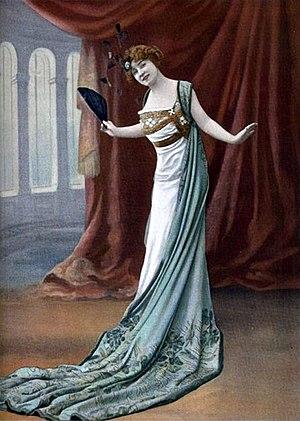
Amélie Diéterle est une comédienne française, née à Strasbourg le 20 février 1871 et morte à Cannes, le 20 janvier 1941. Elle est légitimée à Paris en 1892 par le capitaine Louis Laurent, chevalier de la Légion d'Honneur. Amélie Diéterle s'est mariée à Vallauris le 16 juin 1930 avec André Simon (1877-1965). Amélie Diéterle joue principalement au Théâtre des Variétés à Paris au cours de la Belle Époque. Photographie de la revue mensuelle illustrée, Le Théâtre, du mois de novembre 1909. Amélie Diéterle interprète le rôle de Suzette Bourdier et Youyou dans la pièce Le Roi, à Paris.
Amélie Diéterle, nom de scène d'Amélie Laurent, est une actrice, cantatrice et collectionneuse d'art française, née à Strasbourg le 20 février 1871 et morte à Cannes le 20 janvier 1941.
Le Roi est une pièce de théâtre de Gaston Arman de Caillavet, Robert de Flers et Emmanuel Arène, représentée pour la première fois le 24 avril 1908 au théâtre des Variétés, sur une mise en scène de Fernand Samuel.